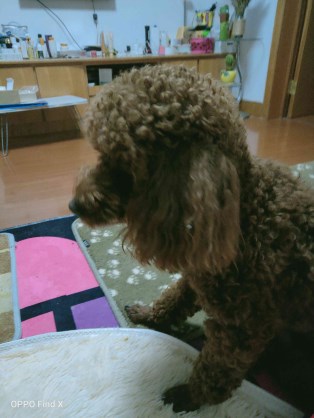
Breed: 7449-n000128-teddy